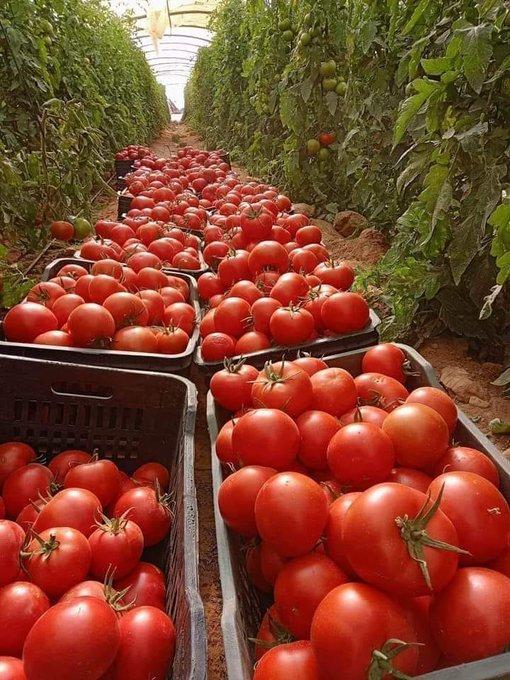
Mazao aina ya nyanya yaliyoiva vizuri na kuvutia, yakiwa yamewekwa kwenye matenga meusi ya plastiki, tayari kwa kupelekwa sokoni kwaajili ya kuuzwa.